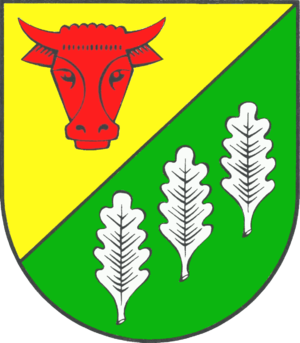
Krop (by)
Coat of arms of Krop (by)
Krop eller Kropp er en landsby og kommune i det nordlige Tyskland under Slesvig-Flensborg kreds i delstaten Slesvig-Holsten. Byen er beliggende 12 km syd for Slesvig by ved Hærvejen, som syd for grænsen også kaldes Oksevejen.